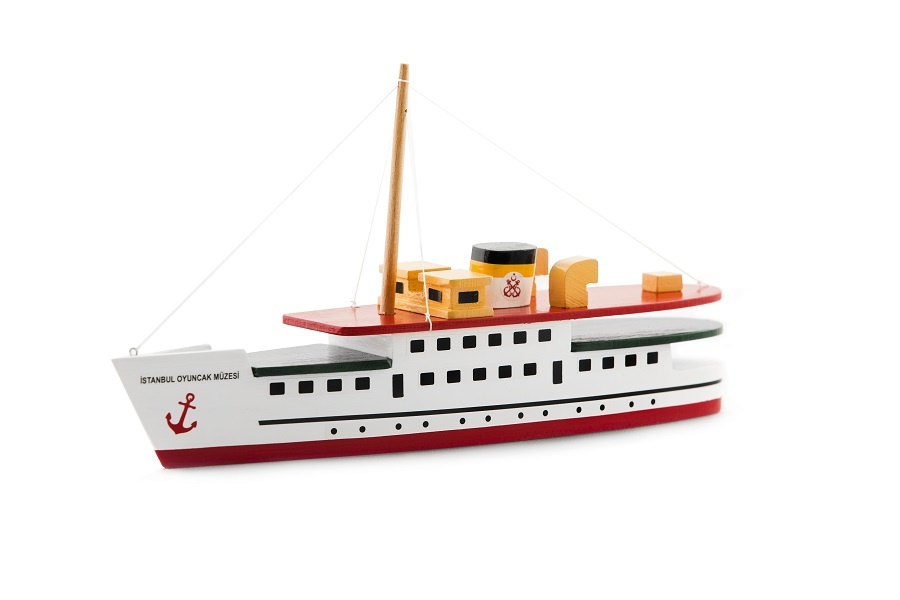
İstanbul Şehir Hatları Vapuru - Şirketi Hayriye
Şirketi Hayriye Vapuru, ahşap, el yapımı. Ürün Boyutu: En 24cm, Boy 13cm
Brand: İstanbul Oyuncak Müzesi
Category: Toys & Games > Toys > Play Vehicles > Toy Boats